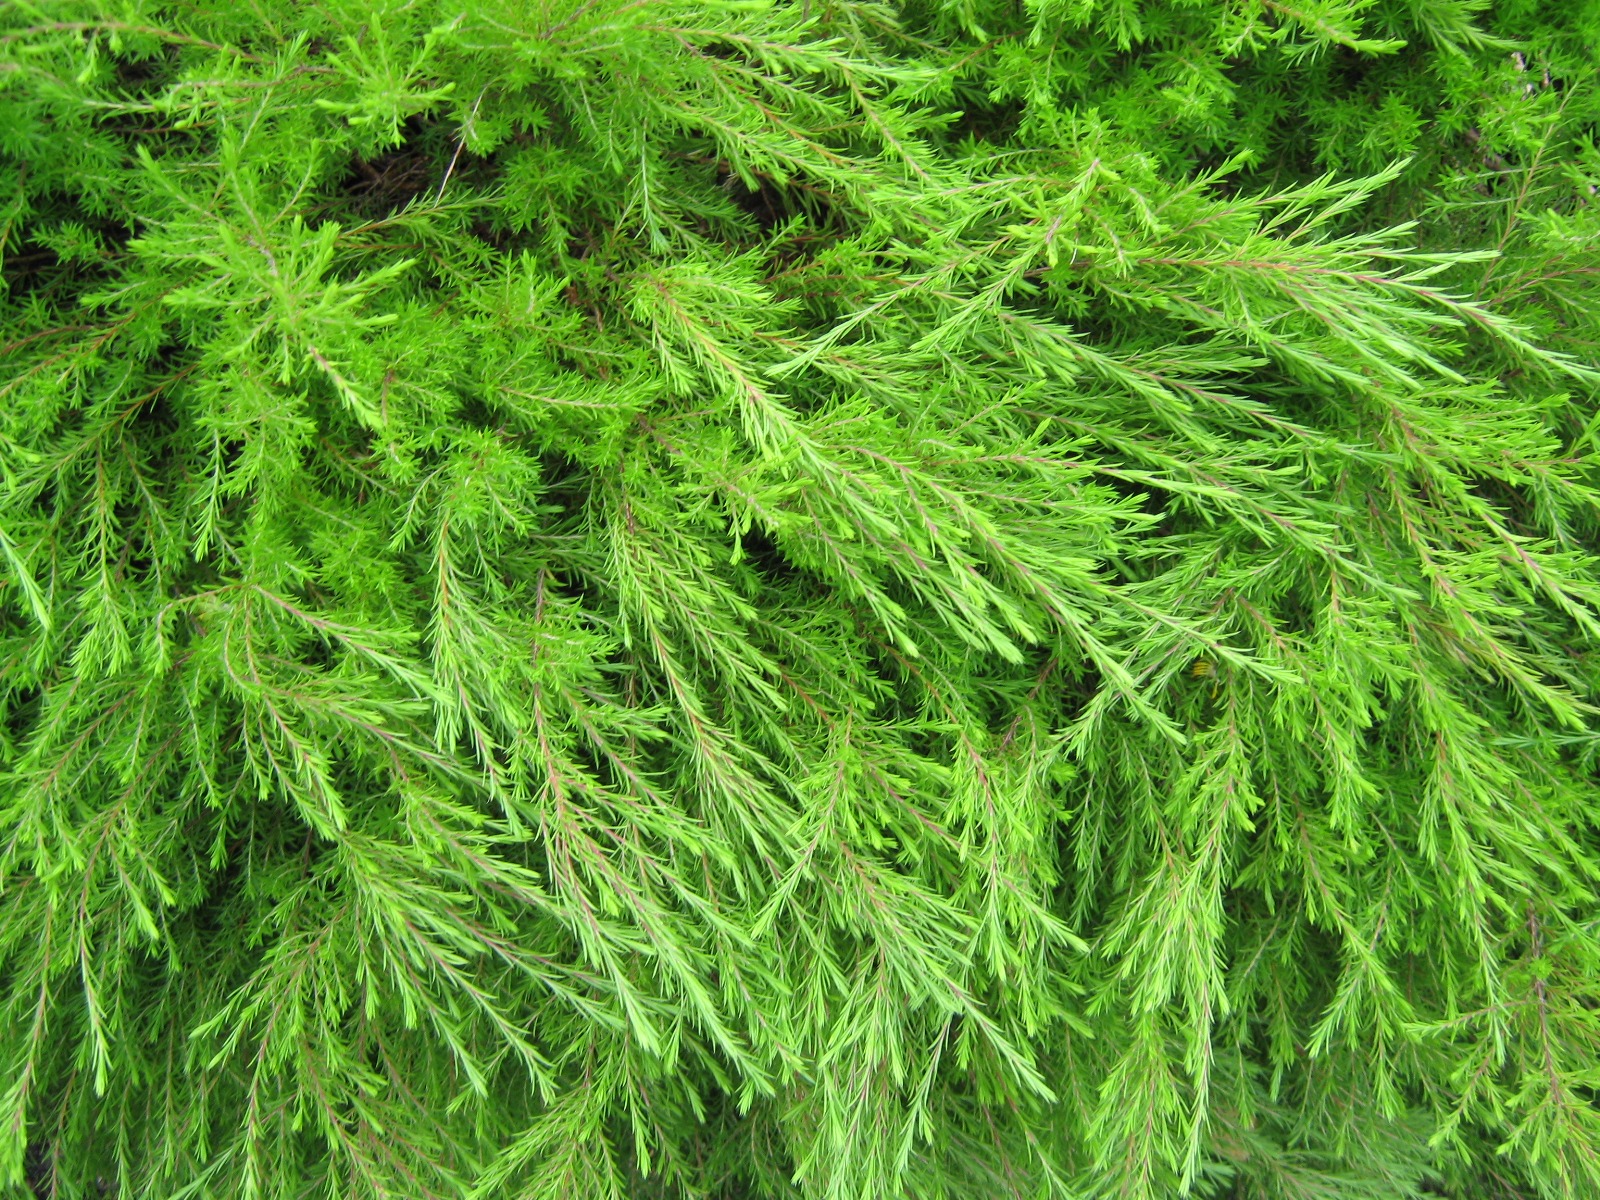
tree, nature, forest, outdoor, branch, plant, leaf, flower, moss, floral, environment, bush, foliage, herb, garden, fir, season, twig, greenery, ecology, conifer, leaves, spruce, gardening, vegetation, shrub, larch, ecosystem, hedge, biome, grass family, woody plant, temperate coniferous forest, land plant, ferns and horsetails, southernwood